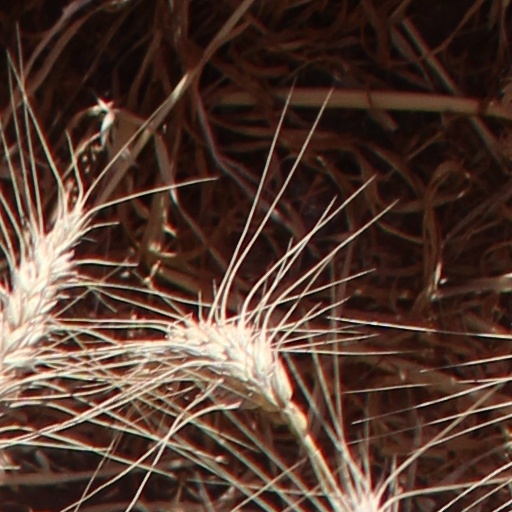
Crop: wheat